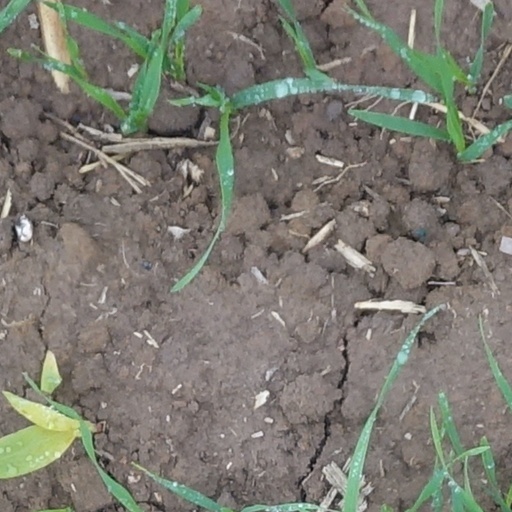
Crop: wheat